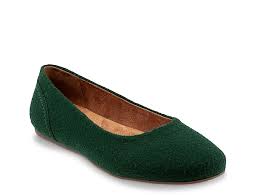
Label: Ballet Flat